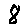
Label: 8